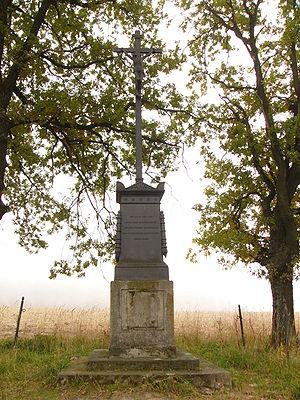
La bataille de Domstadtl oppose l'Autriche et la Prusse près du village de Domašov nad Bystřicí en Moravie, le 30 juin 1758, pendant la guerre de Sept Ans.